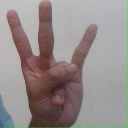
अक्षर: क्ष